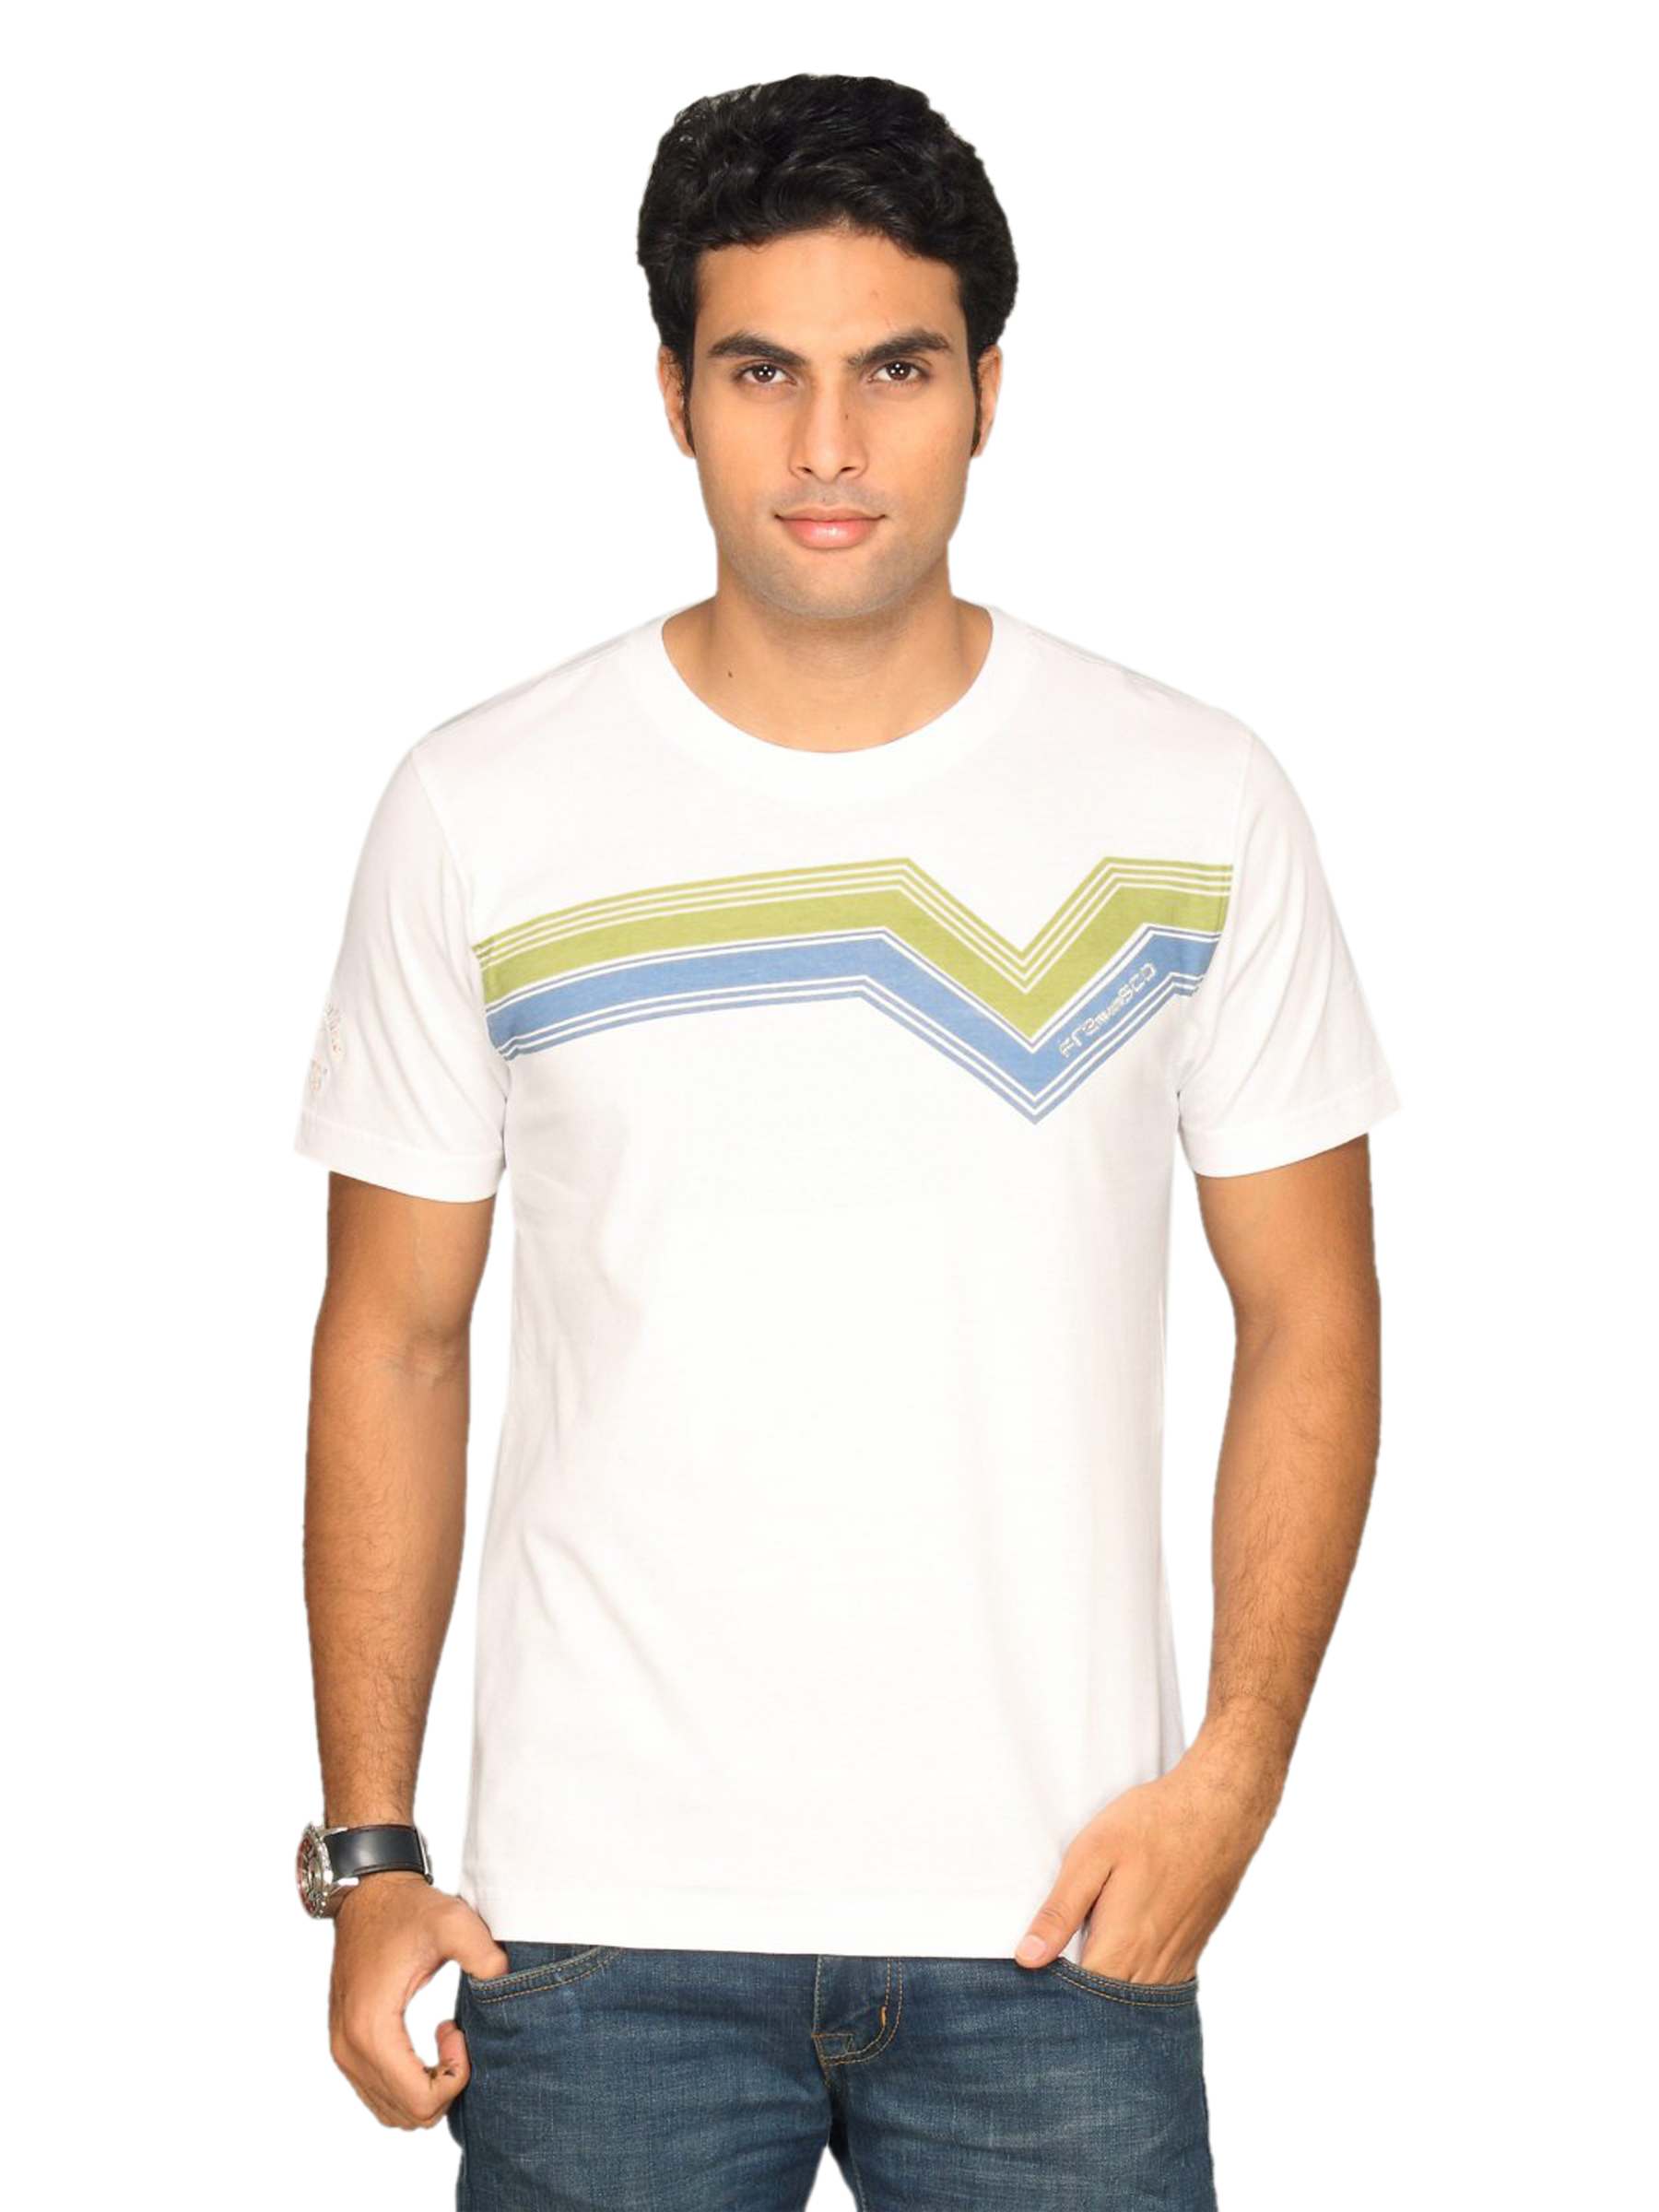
Classic Polo Men's White With Green Grey Stripes T-shirt
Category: Apparel / Topwear / Tshirts
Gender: Men
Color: White
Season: Summer 2011
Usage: Casual